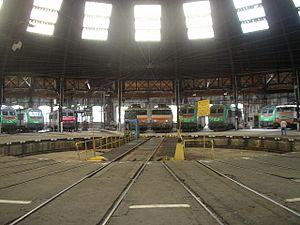
L'intérieur de la rotonde de Chambéry, où BB 36000, BB 26000, BB 25200 et BB 7200 sont garées.